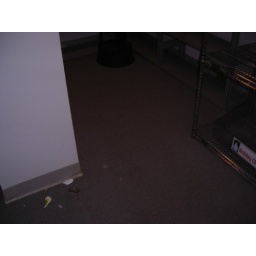
An embarrassingly messy floor lurks beneath every shelf